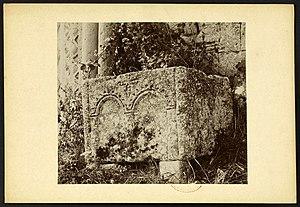
Courpiac église (Brutails)